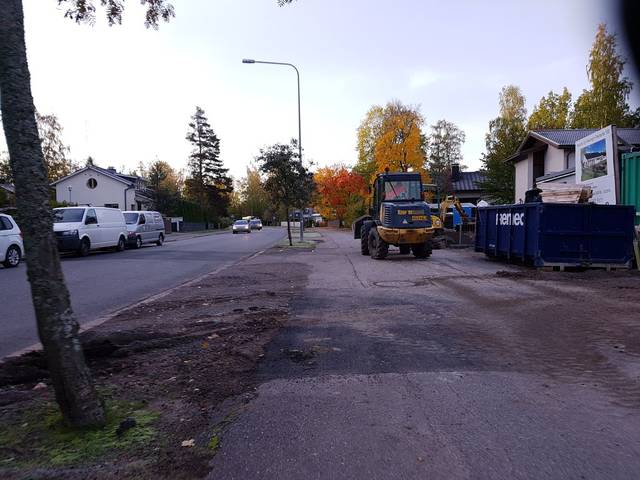
Region: Finland
Coordinates: 60.25, 24.92